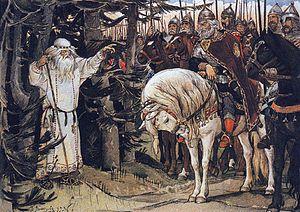
Les volkhves sont des magiciens du monde slave pré-chrétien. Les volkhves sont supposés posséder des pouvoirs surnaturels, en particulier la capacité à prédire l'avenir. La première référence littéraire à un volkhve se trouve dans la Chronique des temps passés et remonte à 912 ; là, le prêtre-devin prédit la mort du prince Oleg.